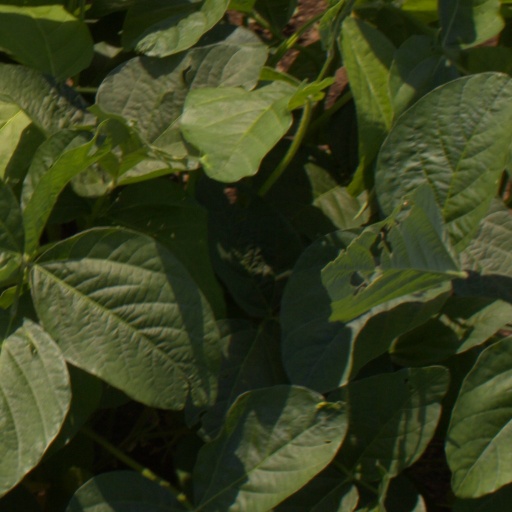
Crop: soybean